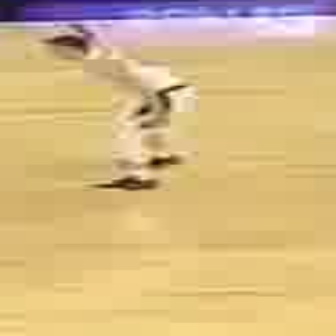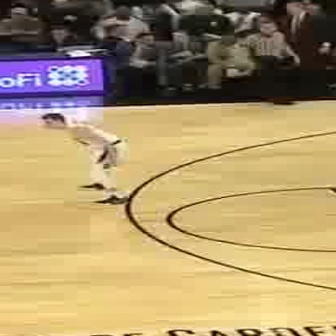
  Please identify the target specified by the bounding box [38,31,193,186] in the first image and locate it in the second image. Return the coordinates in [x_min,y_min,x_max,y_max] format.
Answer: [37,111,129,202]